Languages of Honduras

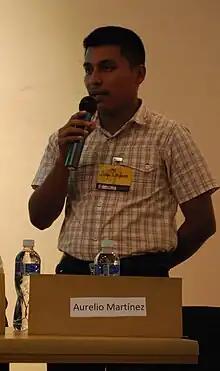
Diego Cardona represents the Tawahka in a congress in the National Autonomous University of Honduras

According to studies consulted, the Tawahka language and the Misquita are quite similar in their morphological and syntactic structure, although they do not have much lexicon in common. Both languages belong to the group macro-chibcha, linguistic group of South American origin. It is assumed that in very distant dates the ancestors of the Tawahkas, Misquitos and the branches (another related group), emigrated from what is now Colombia passing through the isthmus of Panama. The Tawahkas call their language Twanka, which shows a similarity to the name that, at the beginning of the seventeenth century, the Spaniards gave the Indians of the Guayape-Guayambre area: tahuajcas.